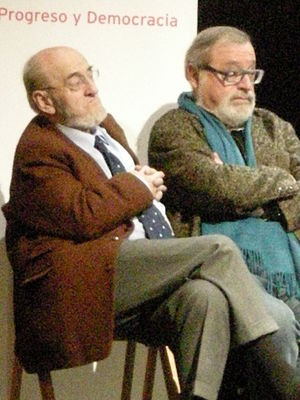
Unión Progreso y Democracia / Historie
Álvaro Pombo (til venstre) med Fernando Savater til et møde i Union, Fremskridt og Demokrati.
Unión Progreso y Democracia er et spansk politisk parti, der blev grundlagt i september 2007. Det er et socialt liberalt parti, der har som mål at bygge et føderalt system for Spanien og EU, hvor ansvarsområder er klart fordelt mellem byråd, autonome regioner, Spanien og EU. Partier er imod enhver form for nationalisme, og det har den opfattelse, at spansk statsborgerskab rangerer over regionale identiter baseret på religion, sprog, eller fødested.